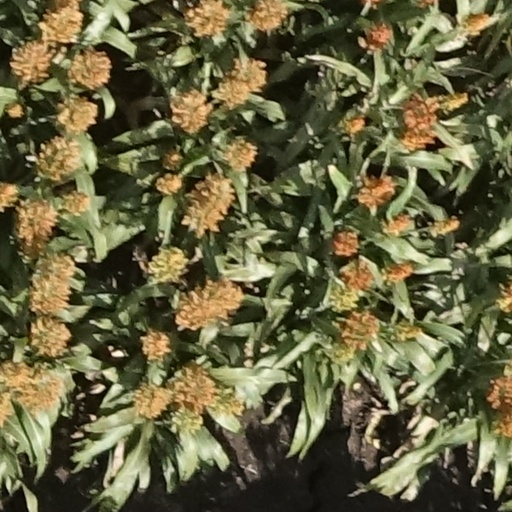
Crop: sorghum